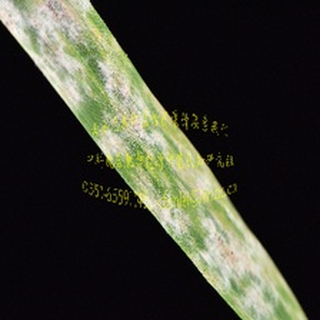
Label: wheat_mildew